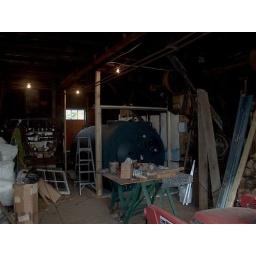
Rick has started building a box around the Garn, which will then be filled with insulation.